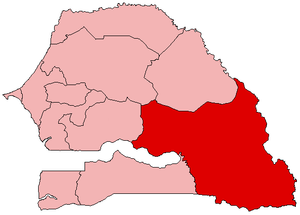
Carte de la région de Tambacounda, Sénégal.